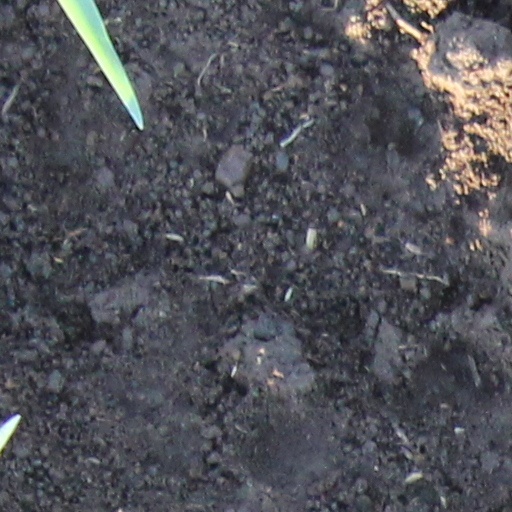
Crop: wheat